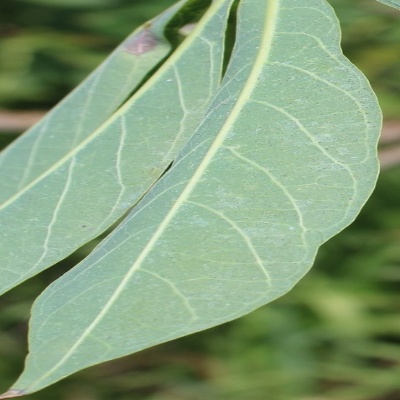
Crop: Cassava
Condition: bacterial blight